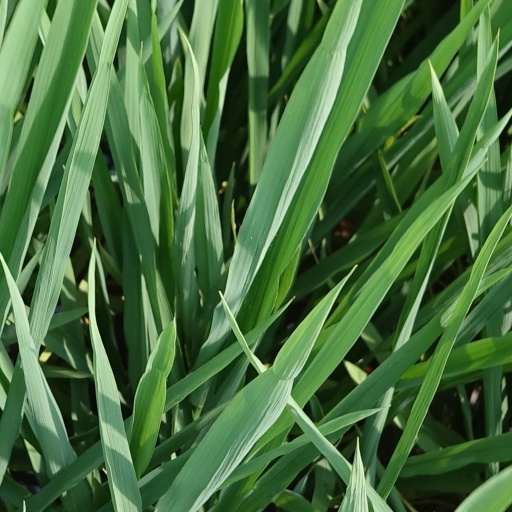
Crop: rice